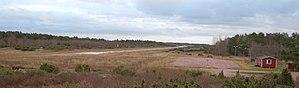
Les territoires associés à l'Union européenne sont des territoires spéciaux qui, pour des raisons historiques, géographiques ou politiques, jouissent d'un statut spécial au regard du droit de l'Union européenne.